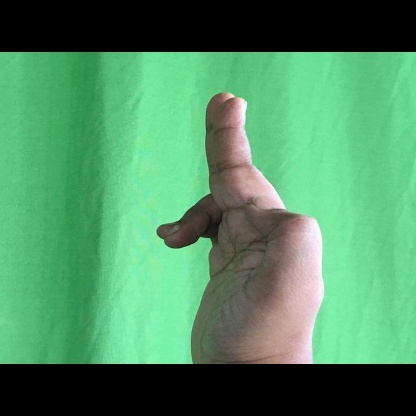
Mudra: Ardhapathaka